Pavlos Gyparis

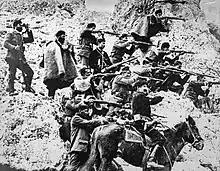
The band of Gyparis during the Macedonian Struggle.

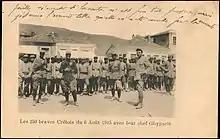
Gyparis and the Cretan volunteers in the French Army c. 1915

Born in the Cretan village of Asi Gonia in 1882, as a young man Gyparis took part in paramilitary activities against Turkish, Bulgarian and Romanian interests during the Macedonian Struggle, with great success. Later, during the Balkan Wars, he organized the liberation of the island of Samos from the Ottomans. In 1915, he organized a volunteer corps of Cretans that fought for France in Alsace. After Greece's entry into World War I he fought in the Macedonian front in 1917-18.